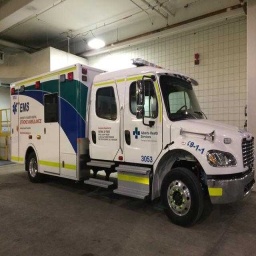
Label: ambulance